Alain Veinstein

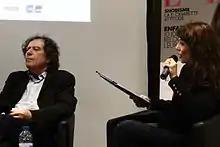
Alain Veinstein with Karine Papillaud in 2013

Alain Veinstein (born 17 August 1942) is a poet and writer, winner of the Mallarmé prize and a host and producer of radio.